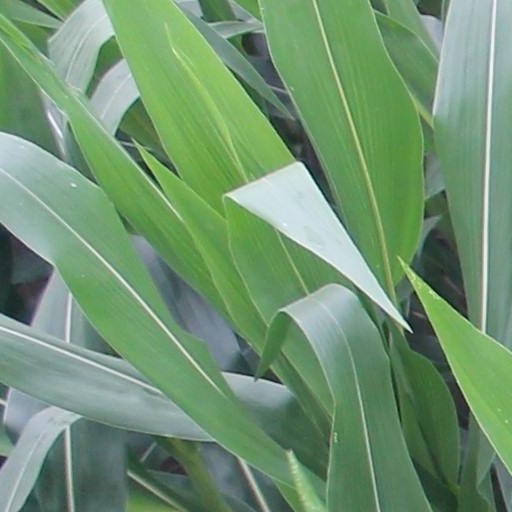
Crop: maize; corn